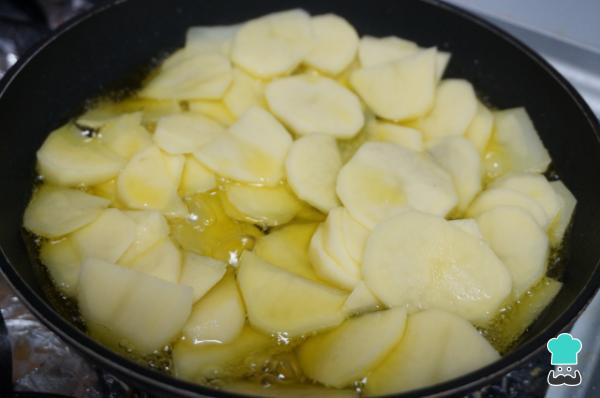
¿Quieres saber cómo freír patatas al pelotón? Pues bien, coloca una sartén un poco amplia y añade un vaso de aceite de oliva a calentar a fuego medio. Cuando esté caliente el aceite, añade las patatas, deja que se vayan cocinando hasta que queden hechas y se doren un poco. Cuando estén doradas debes retirarlas, ponerlas en un colador y dejar que escurra el aceite sobrante.